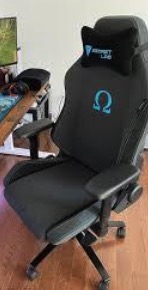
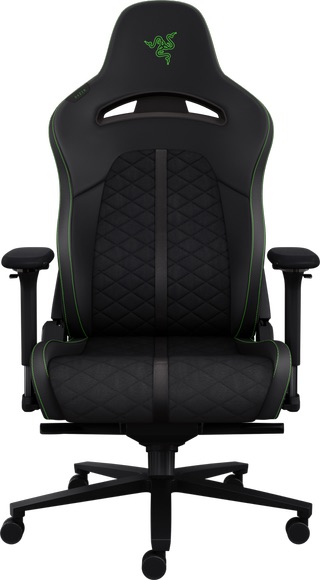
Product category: items_chair
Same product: no